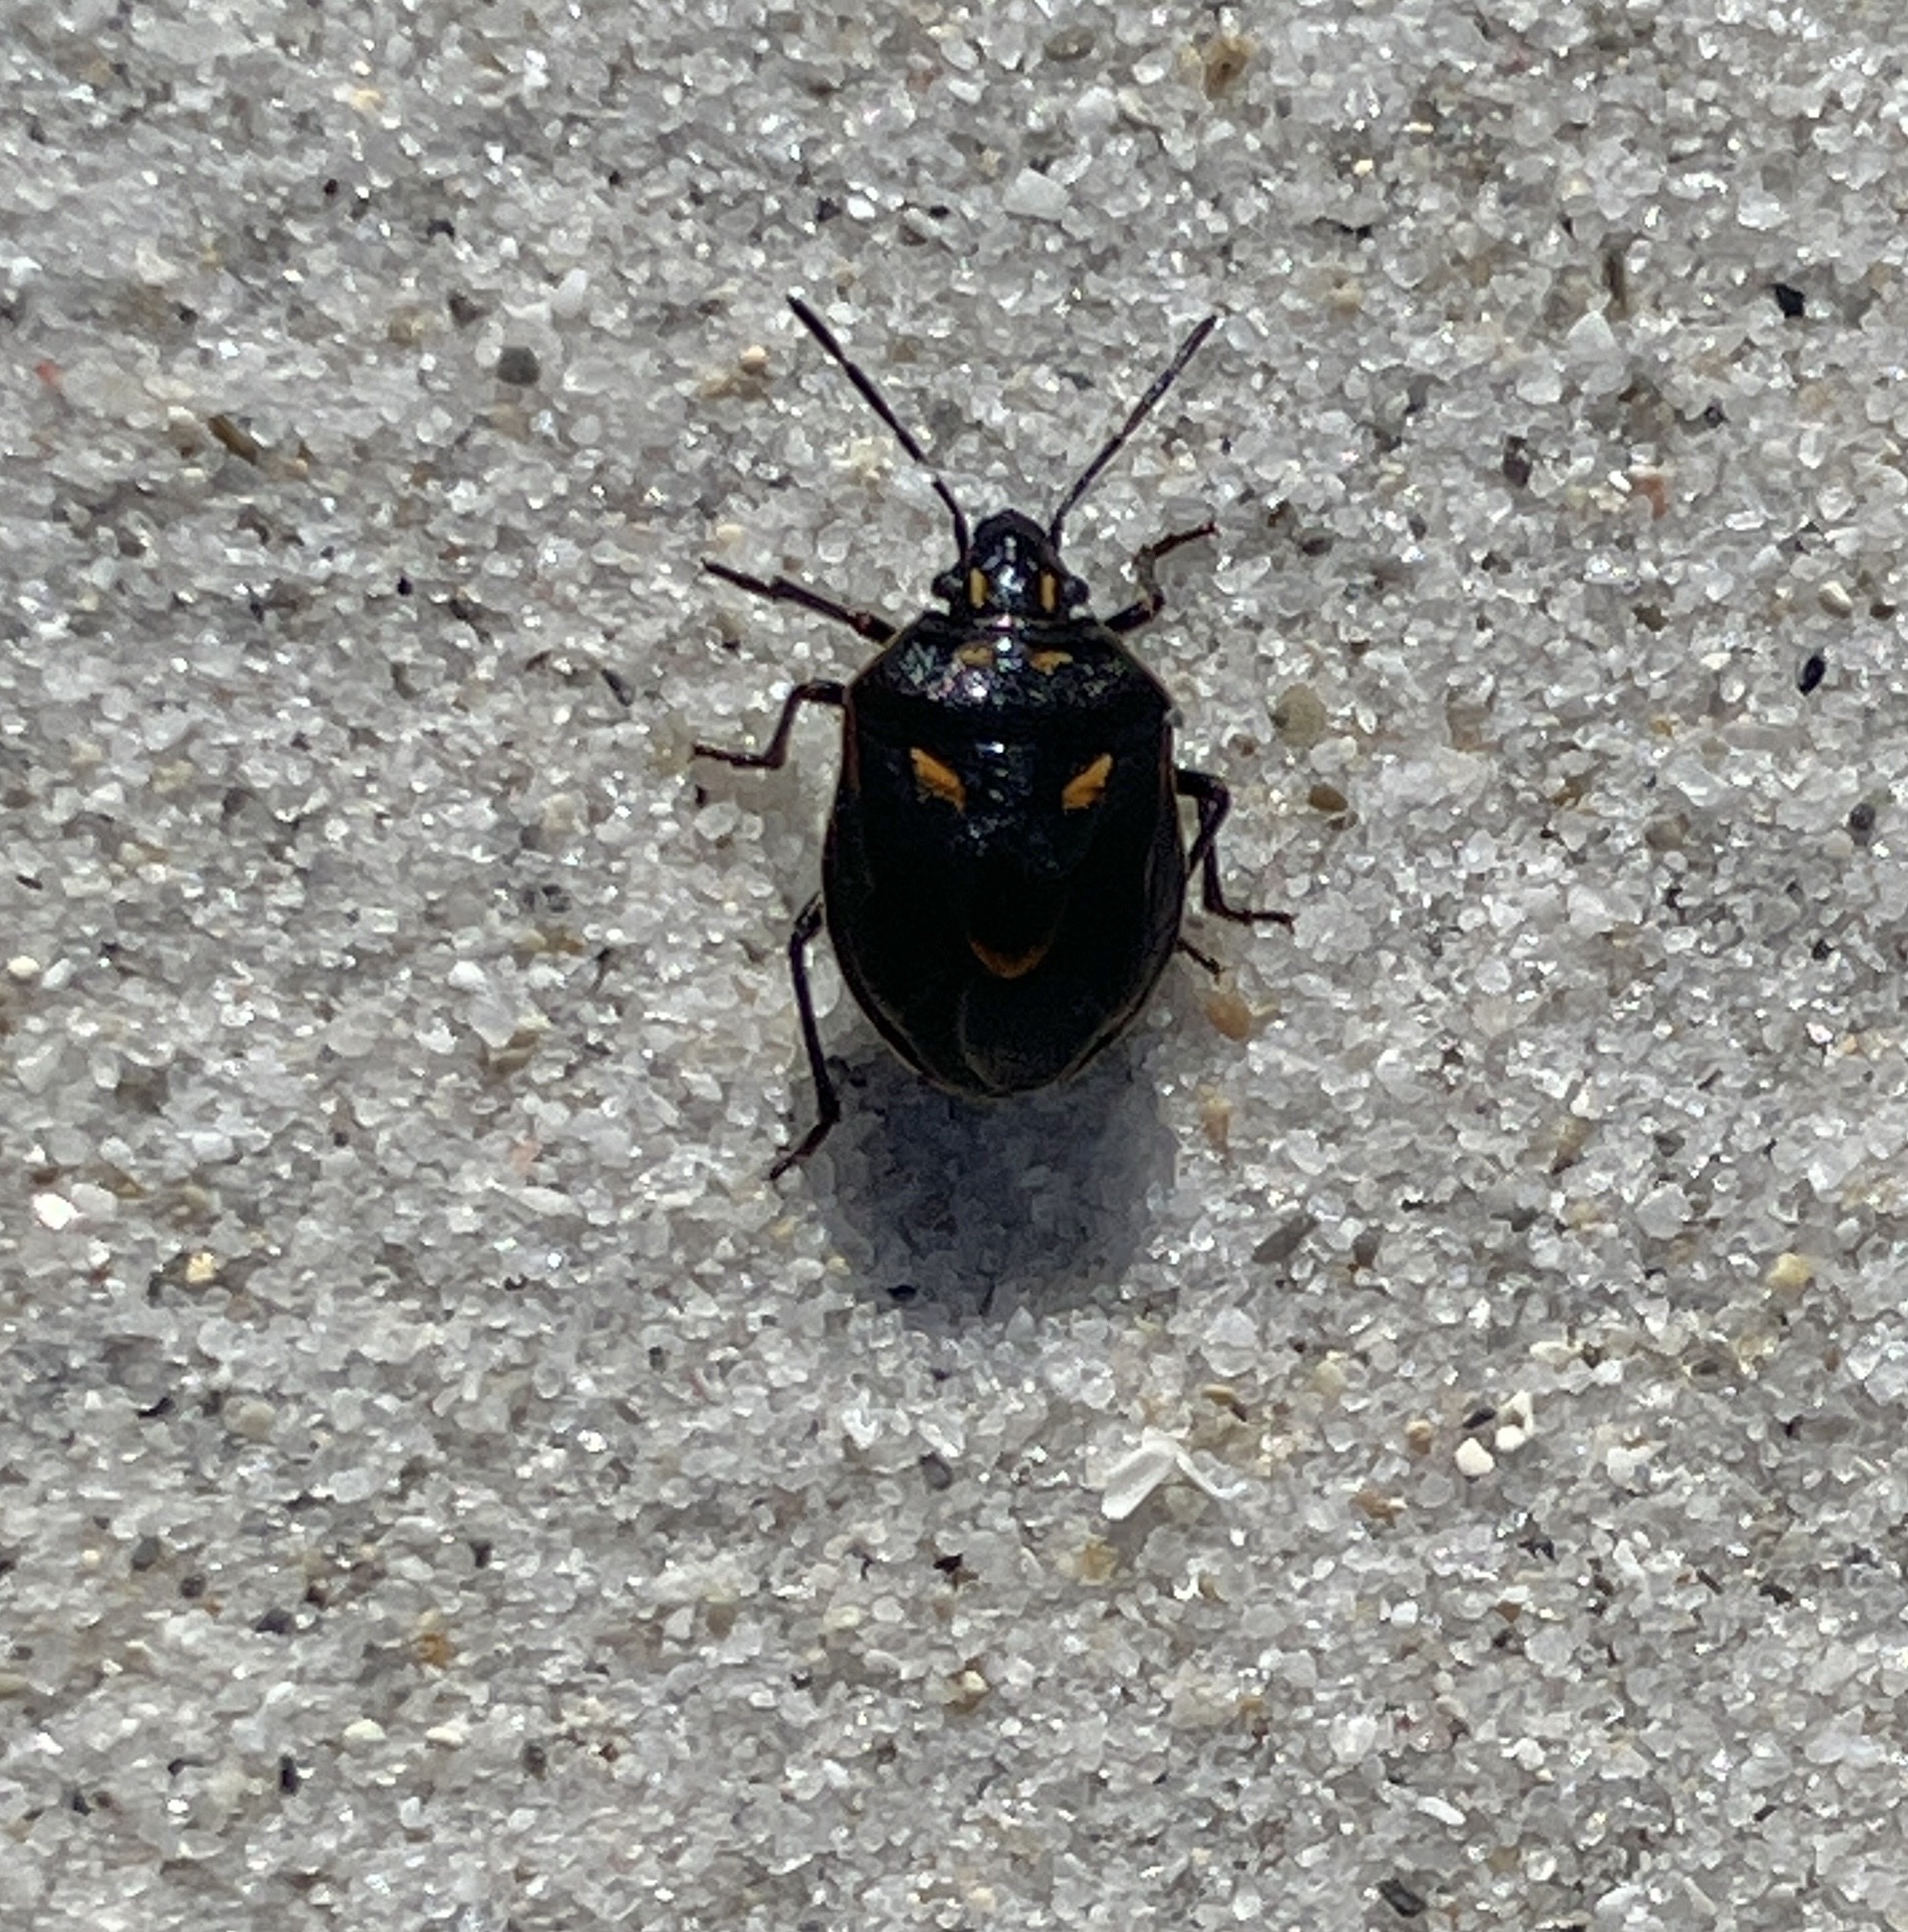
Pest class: stink_bug